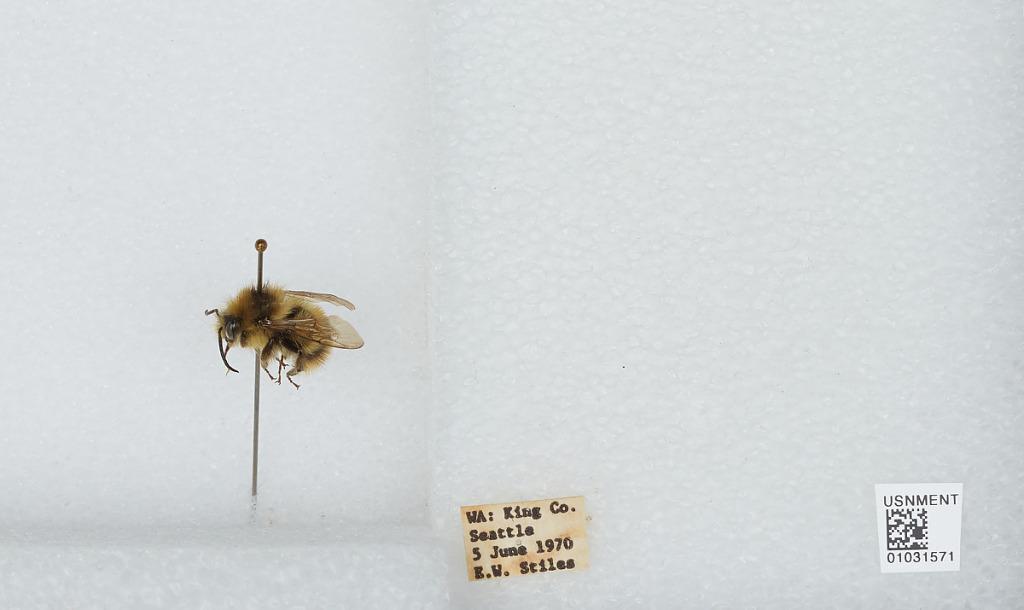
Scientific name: Bombus (Pyrobombus) mixtus Cresson
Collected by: E. Stiles
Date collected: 1970-6-5
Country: United States
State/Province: Washington
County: King
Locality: Seattle
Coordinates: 47.6097, -122.333